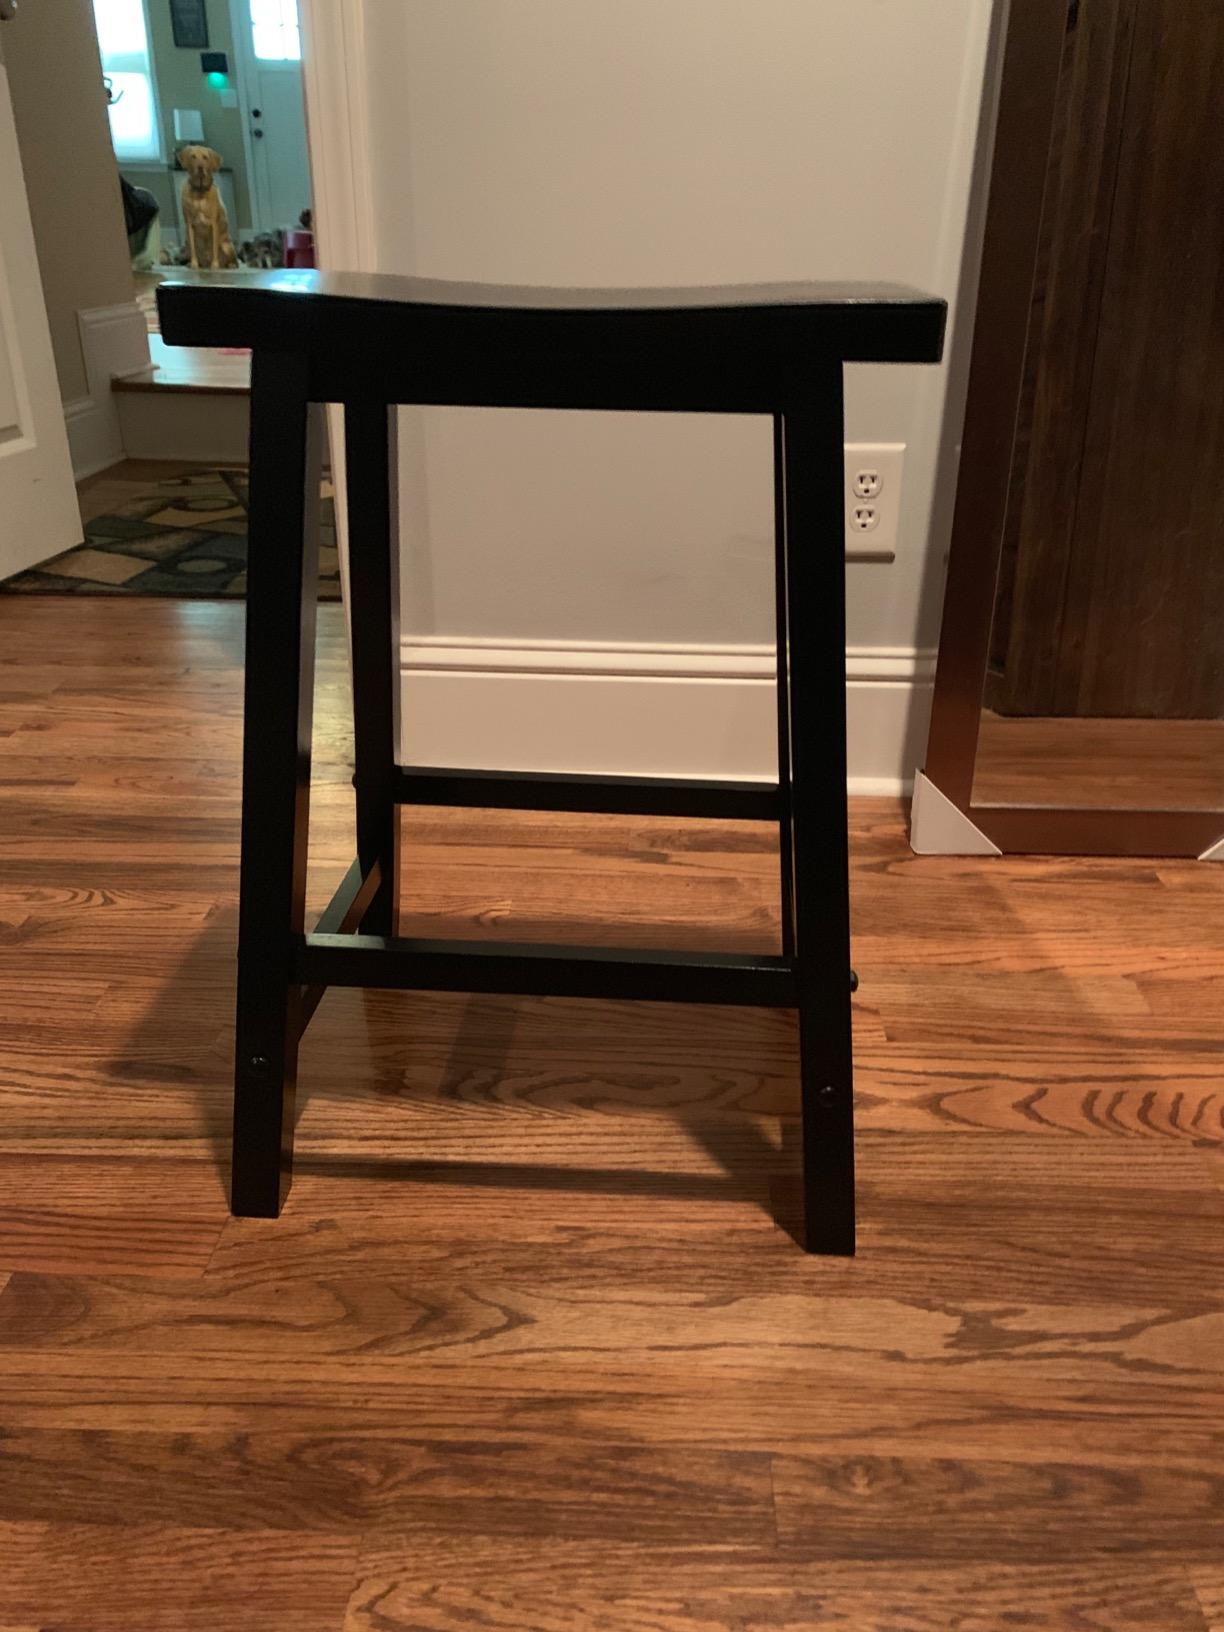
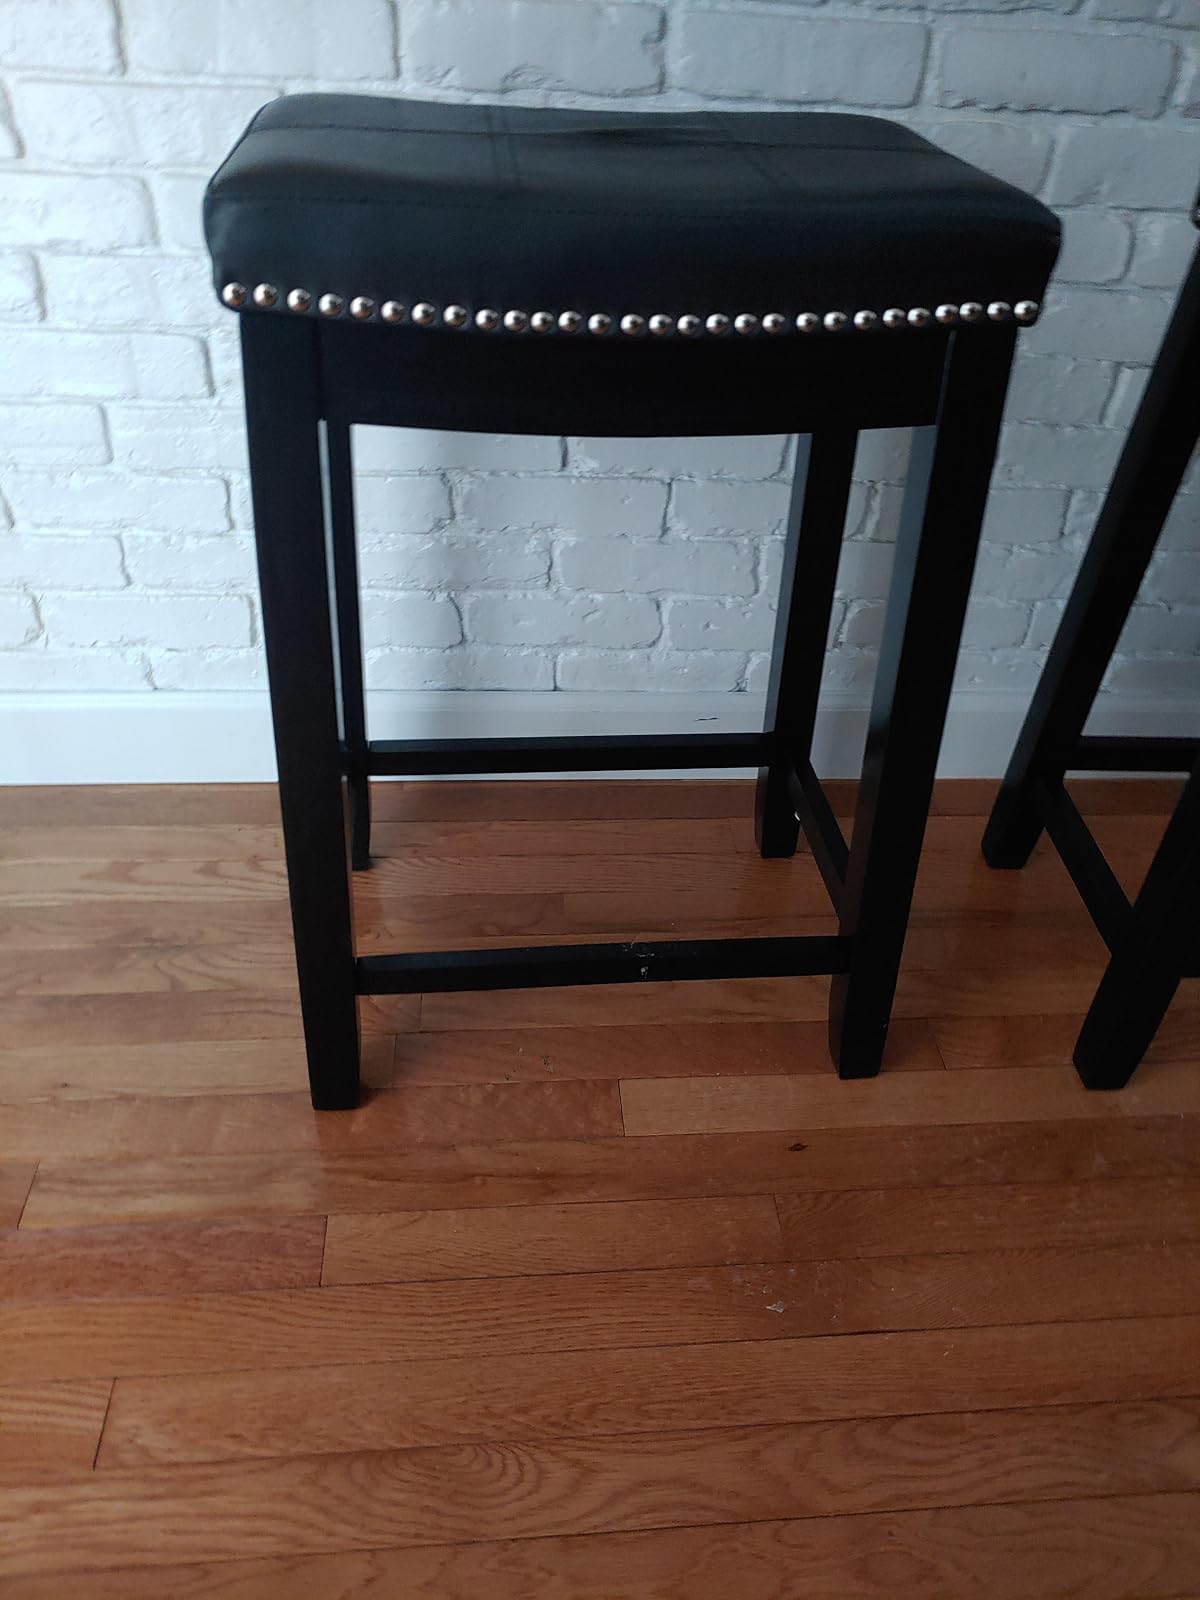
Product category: stool
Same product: no